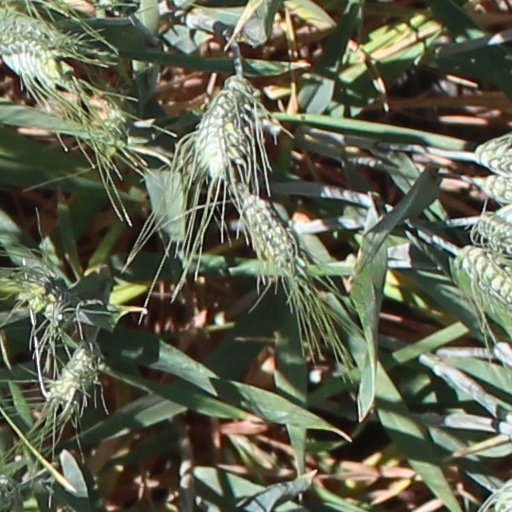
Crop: wheat